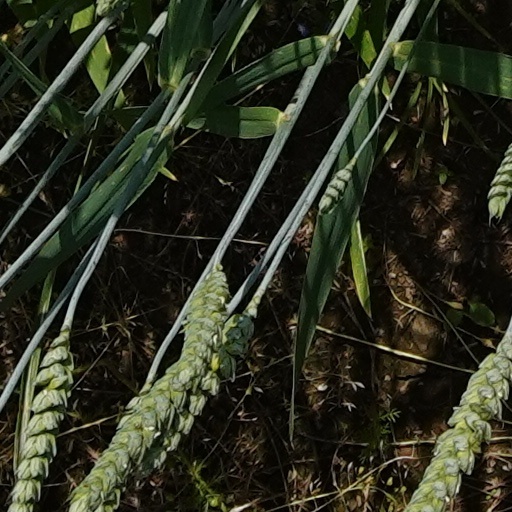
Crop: wheat